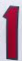
Number: 1